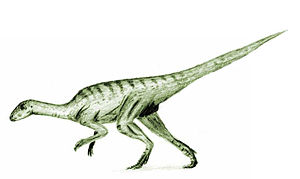
Ornithischia / Klassificering
"Ornithischia er en uddød gruppe af primært planteædende dinosaurer, der var karakteriseret af et bækkenparti, der minder om fuglenes. Navnet Ornithischia afspejler denne lighed, idet det er afledt af de oldgræske ord ornith-, der betyder ""fra en fugl"" og ischion, flertal ischia, der betyder ""hofteled"". Fugle er dog kun fjernt i familie med denne gruppe, da fugle er theropoder.